Navantia

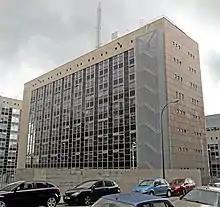
Navantia‘s headquarters in Madrid

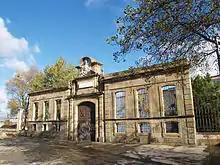
One of the 18th-century doors of the shipyards in Ferrol

The origins of Navantia go back to the beginnings of Spanish naval construction in the 13th century with the Real Atarazanas de Sevilla and the Real Carenero of San Fernando. Ships made in these yards played a key role in the discovery of America, but demand for larger ships with greater drafts meant that navy ship production was moved to Arsenal de Ferrol (La Coruña), Arsenal de Cartagena (Murcia), and La Carraca, (Cádiz) under reforms introduced by the Marques de la Ensenada and Jorge Juan in the eighteenth century.